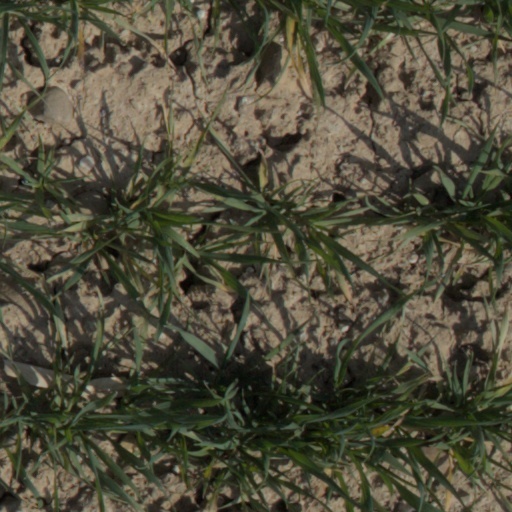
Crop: wheat